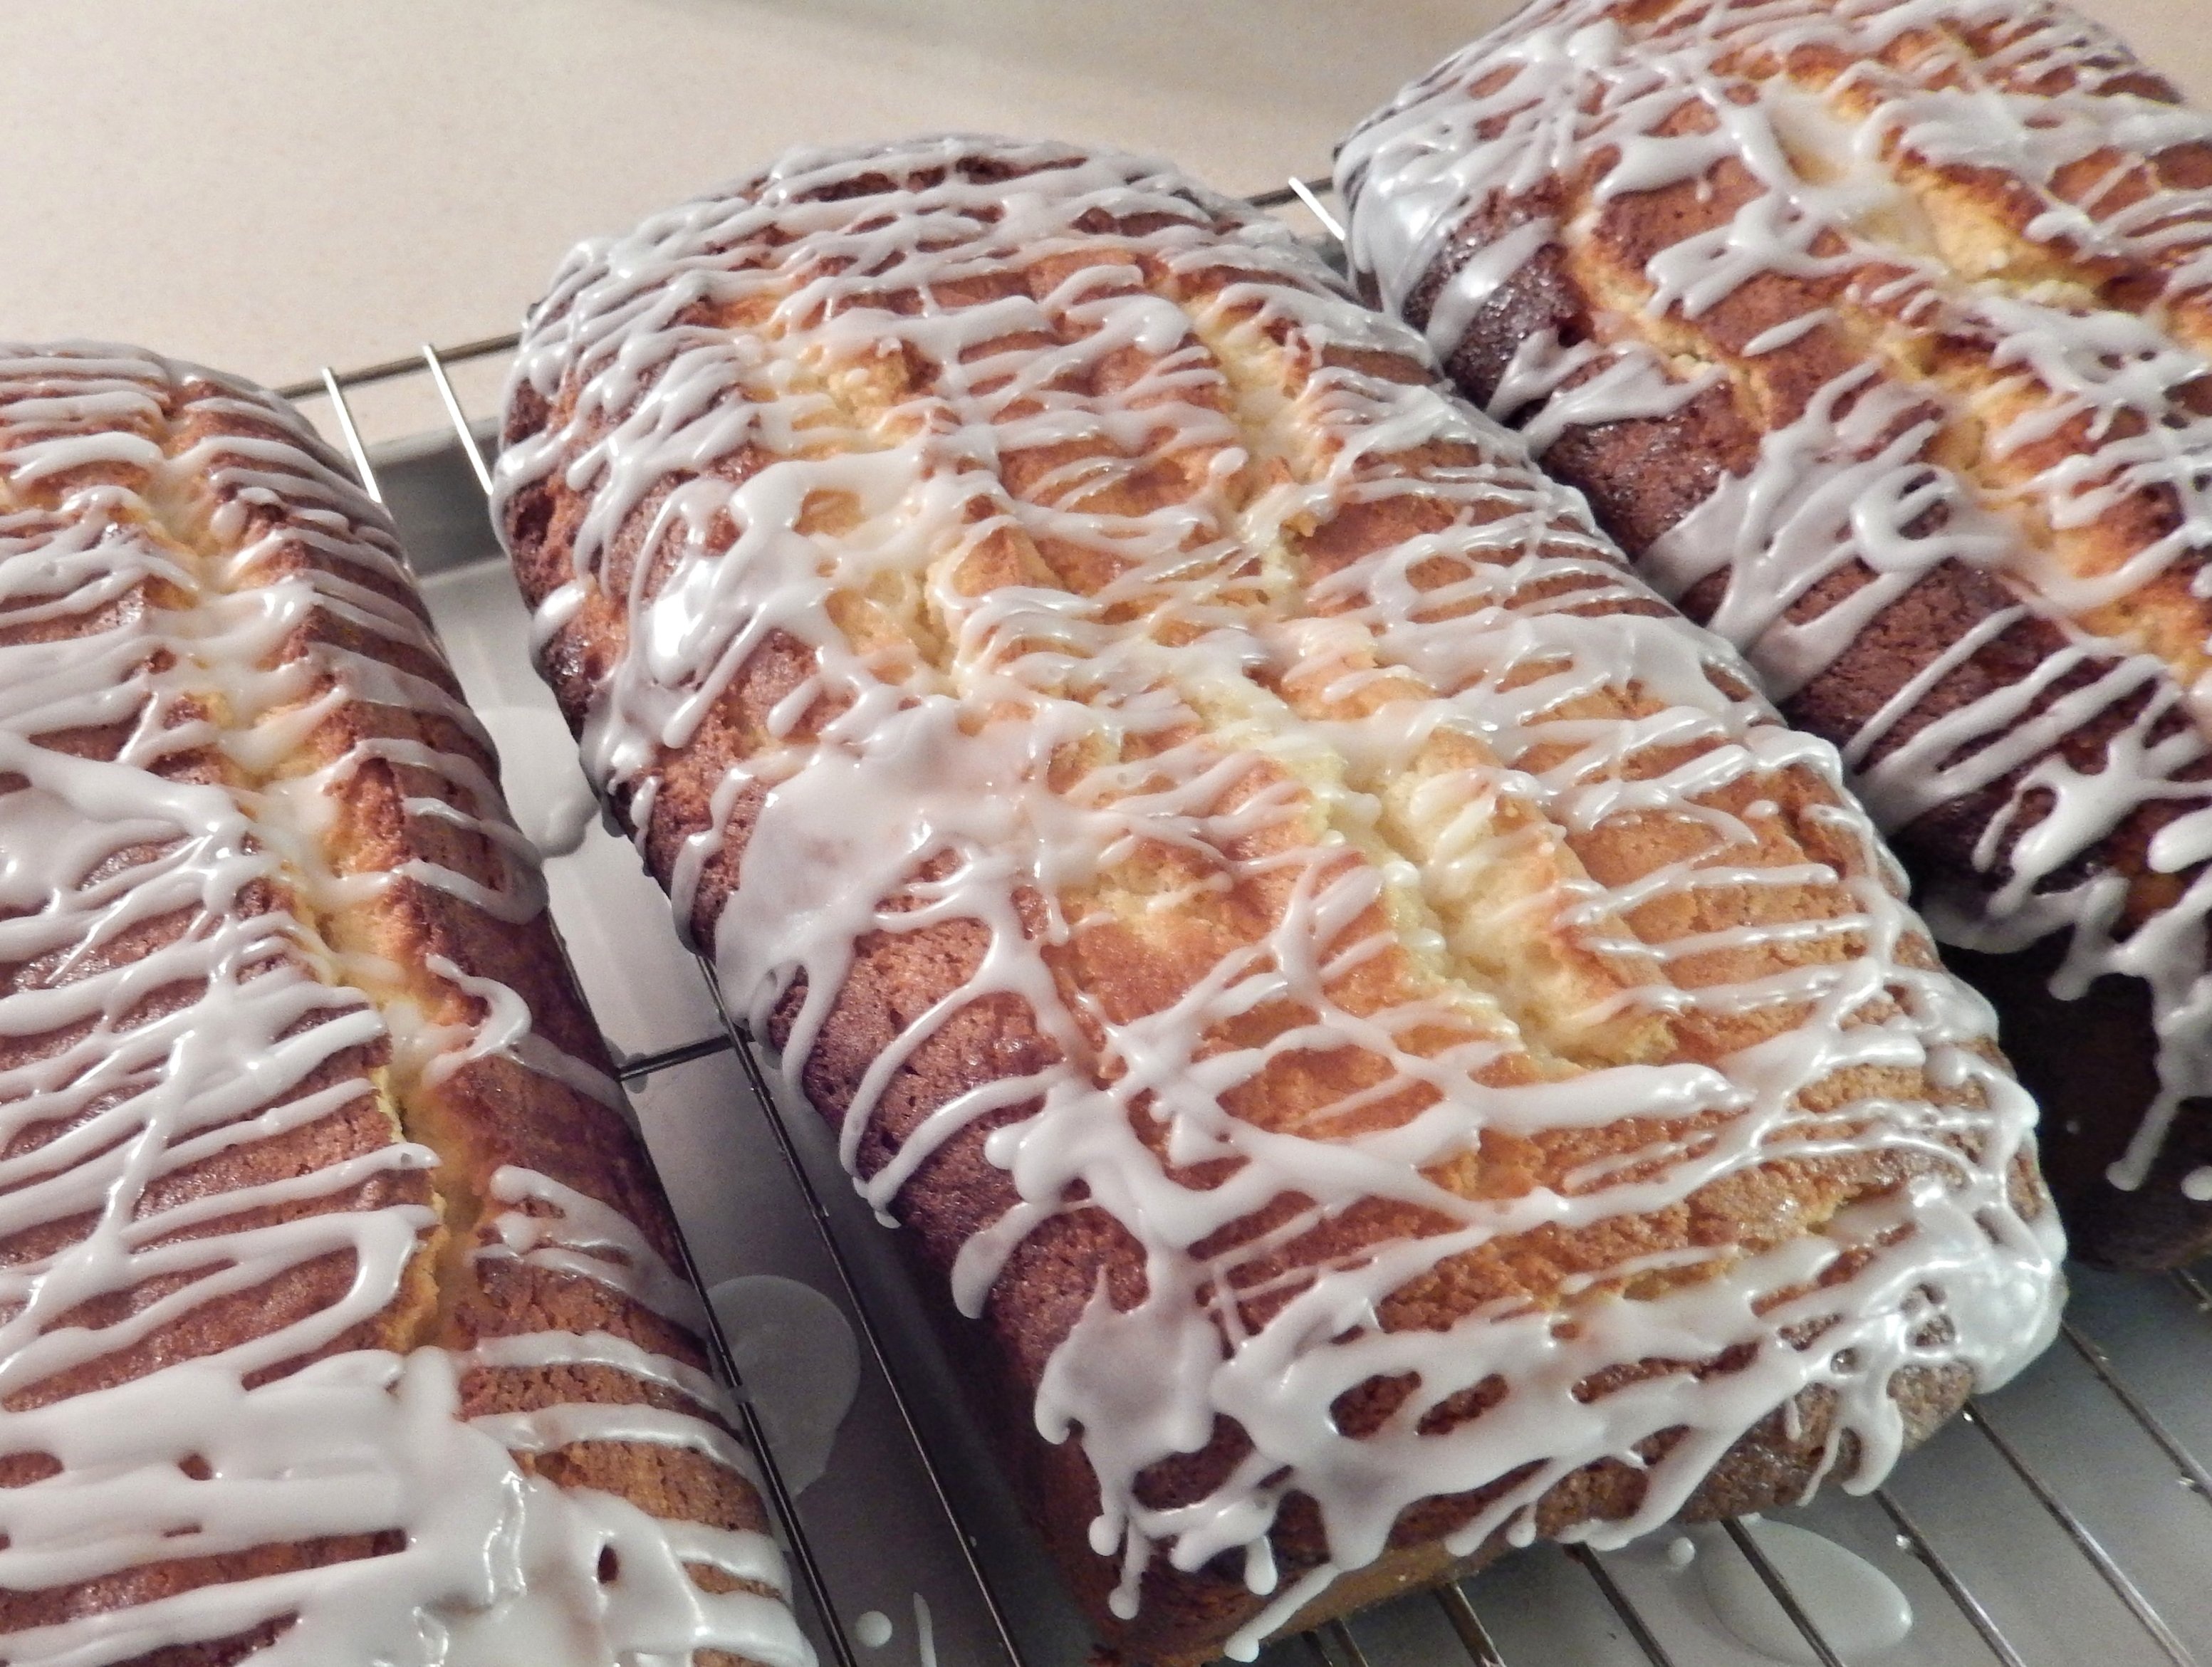
sweet, pattern, dish, food, produce, breakfast, baking, dessert, cuisine, pastry, icing, baked goods, butter pound cake, danish pastry, lemon glaze, vanilla frosting